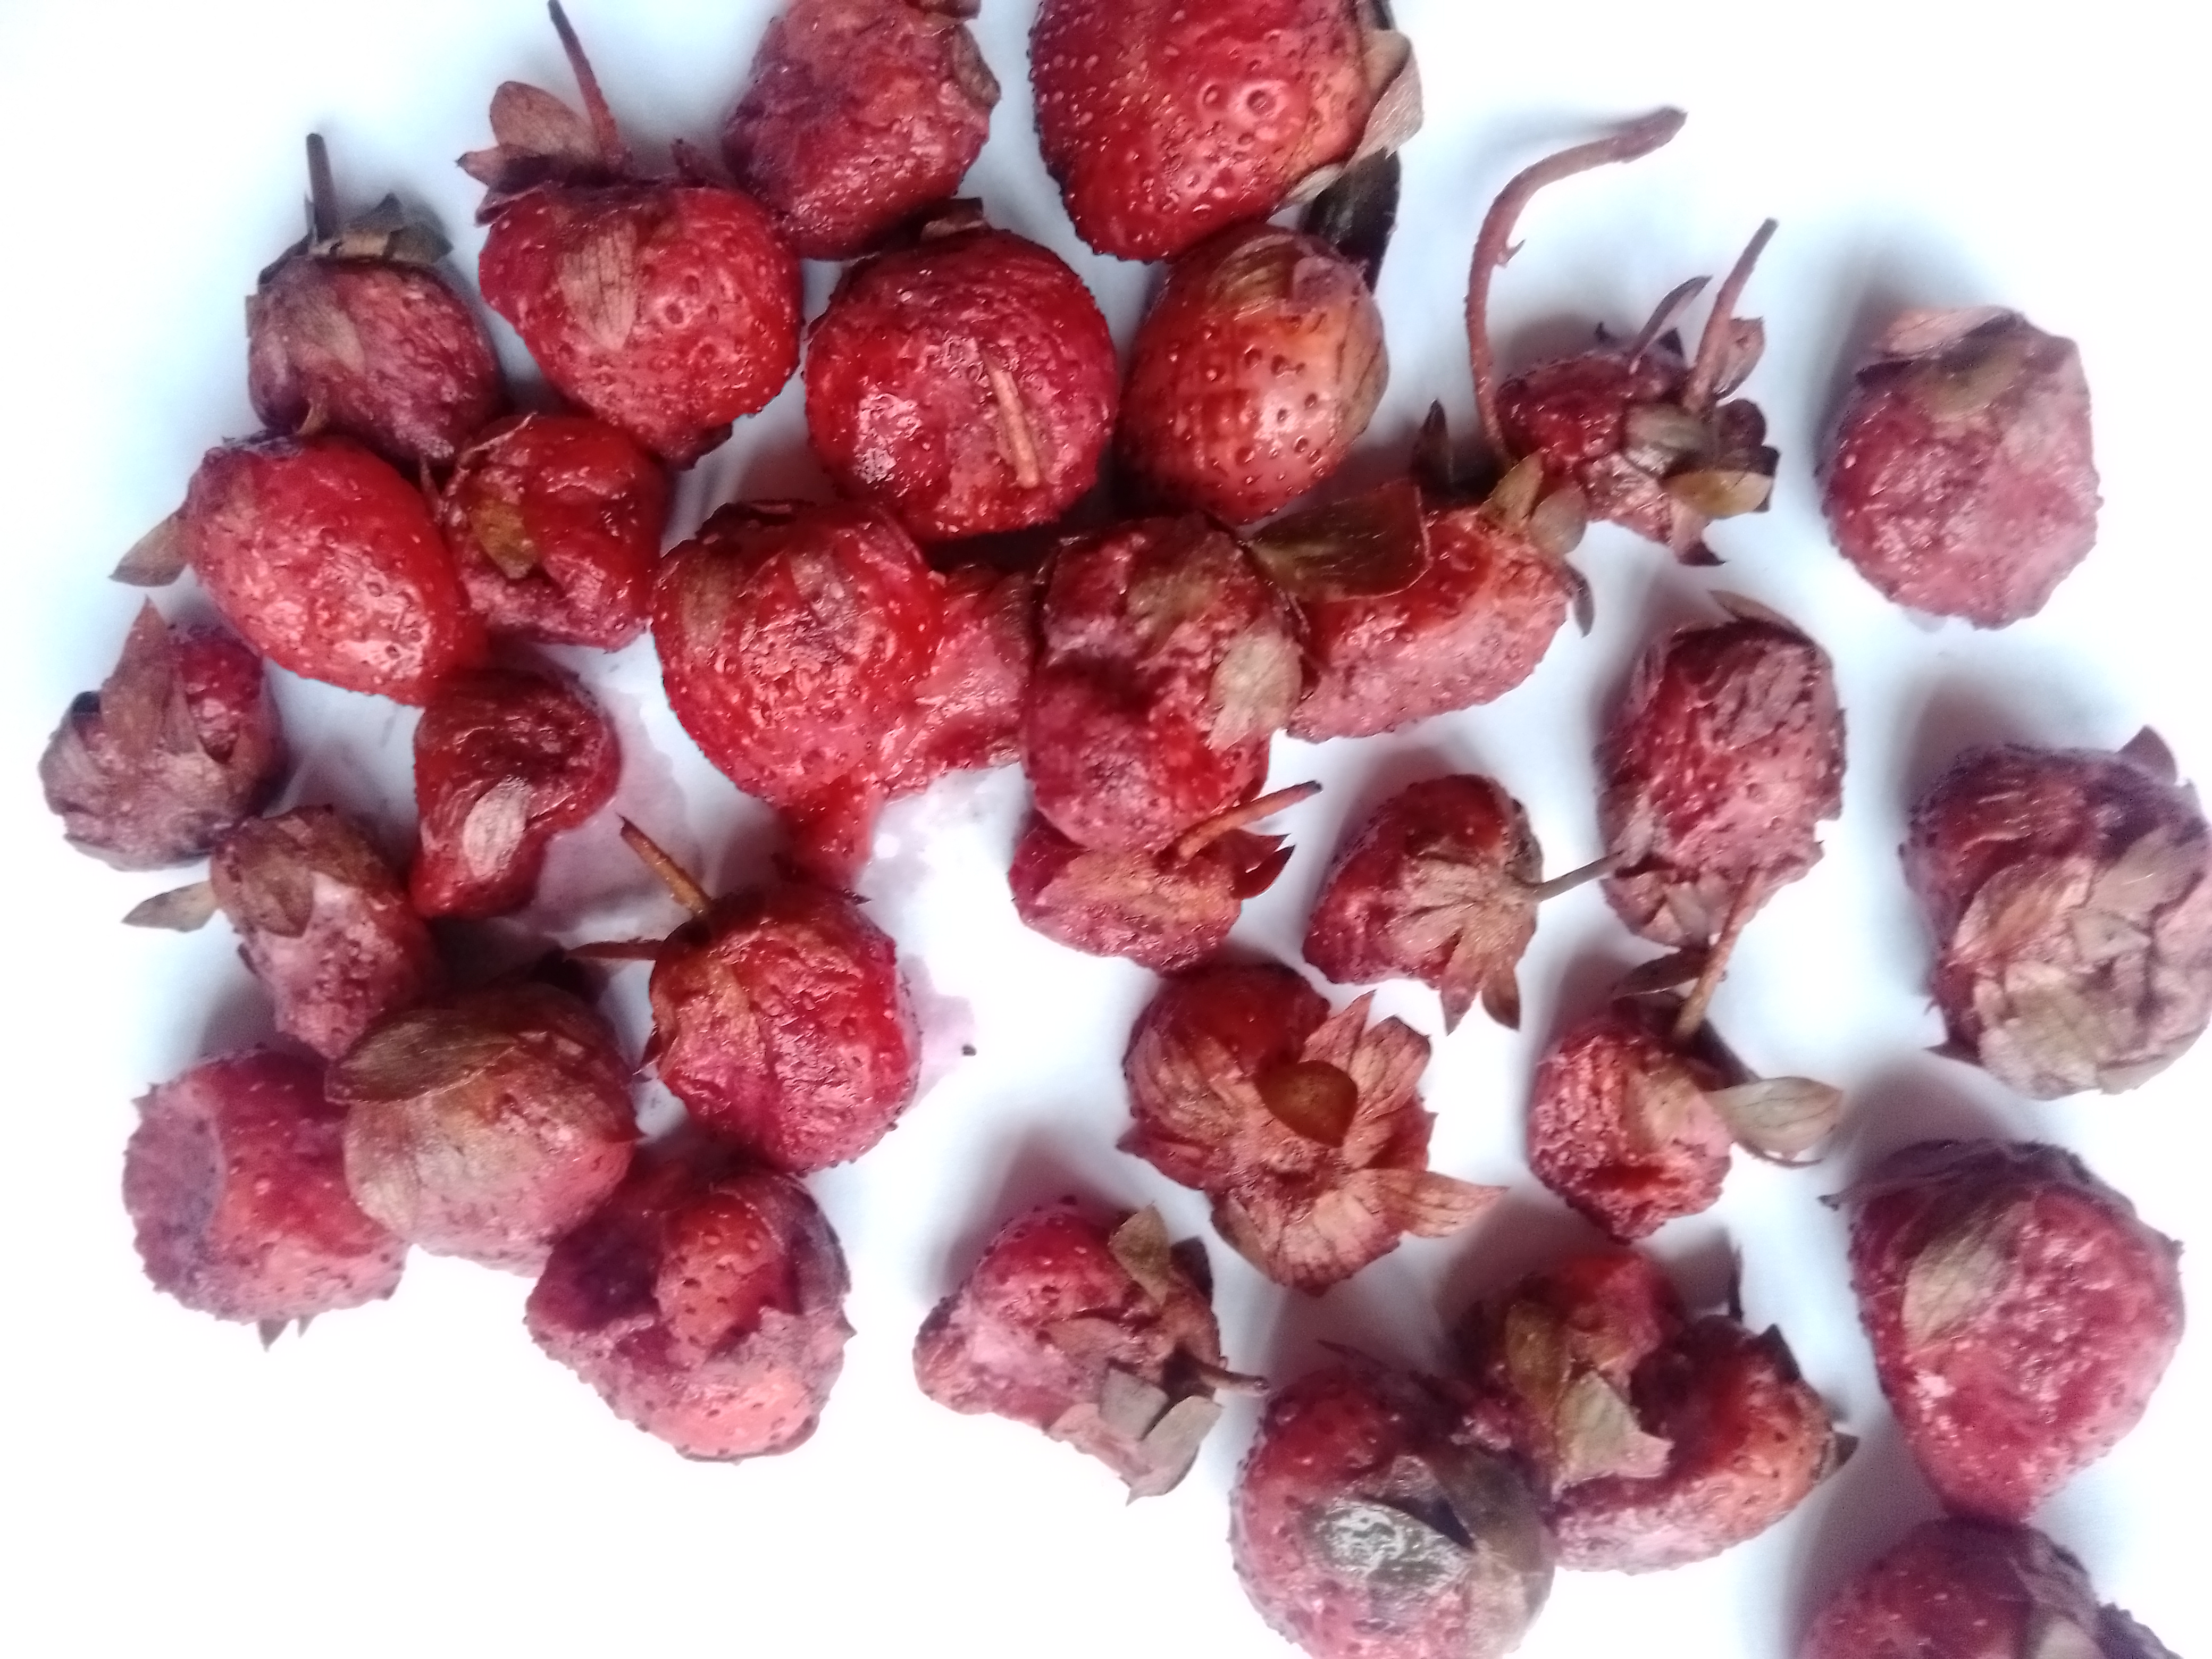
Fruit: strawberry
Condition: rotten